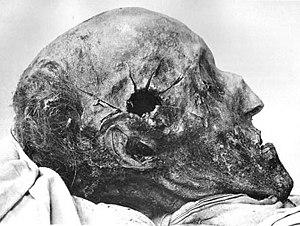
Charles XII ou Carl de Suède, né le 17 juin 1682 et mort le 30 novembre 1718, fut roi de Suède de 1697 à 1718.